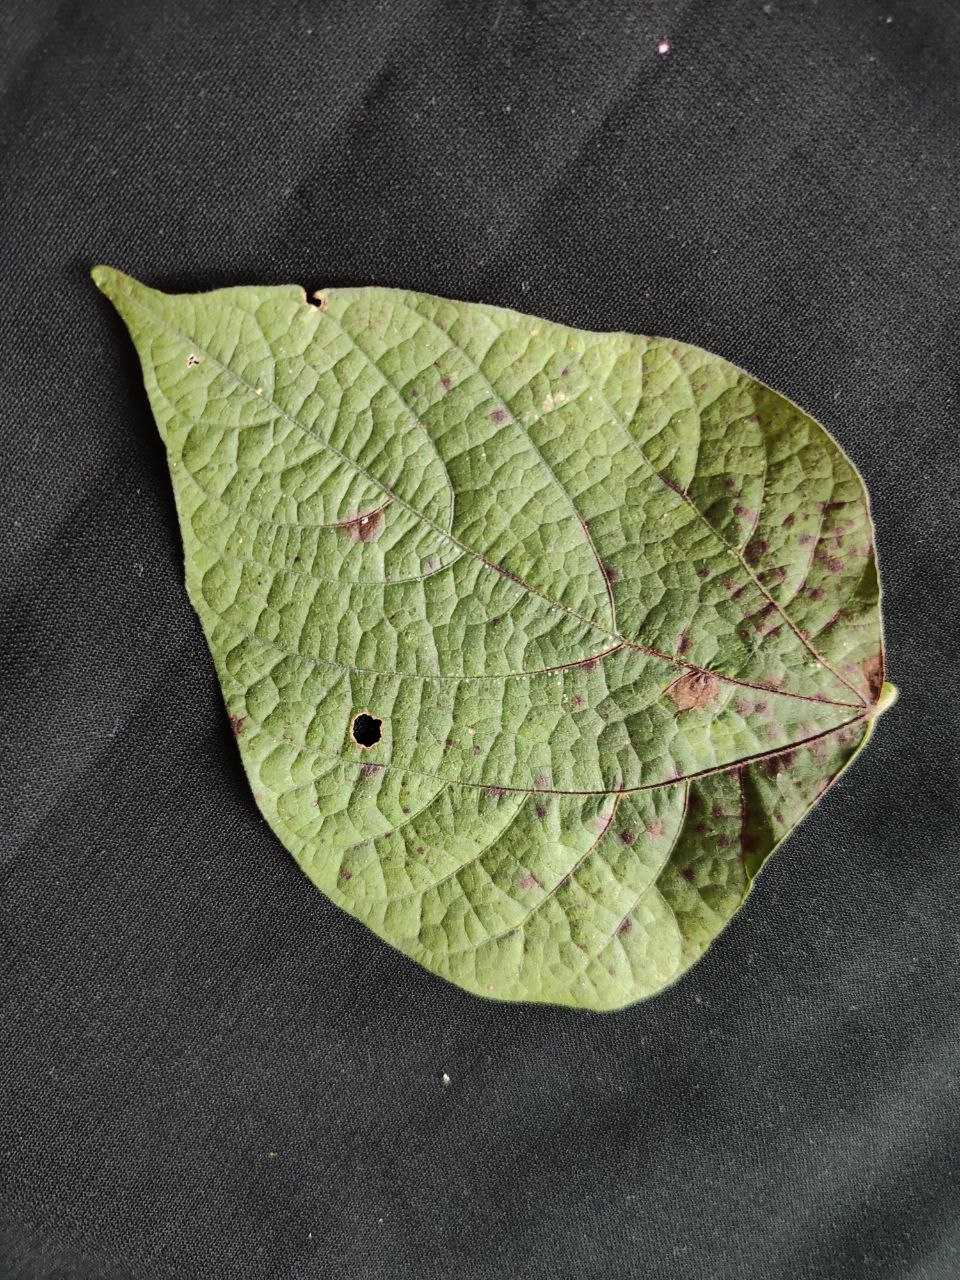
Crop: bean
Leaf condition: Rust